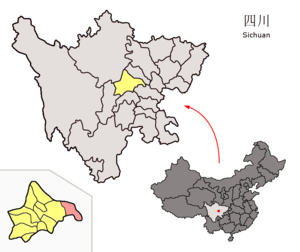
Le xian de Jintang est un district administratif de la province du Sichuan en Chine. Il est placé sous la juridiction de la ville sous-provinciale de Chengdu.